John Randolph Lewis

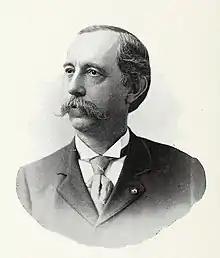

Brigadier-General John Randolph Lewis (September 22, 1834February 8, 1900) was an American dentist, soldier, administrator, and postmaster, known for his work with the Freedmen's Bureau.